Millennium '73

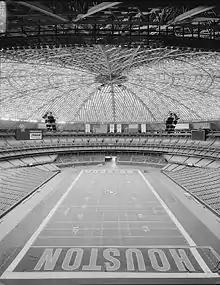
The interior of the Astrodome (picture from 2004, after the removal of the Astrolite sign)

Architect and follower Larry Bernstein said he designed the stage not for the audience in the Astrodome, but for the TV cameras. The -high multilevel set fit easily at one end of the field under the dome's roof. The set, made of glowing white Plexiglas, was described as striking in appearance, yet, it was reportedly dwarfed by the vast size of the Astrodome. At the highest level was the guru's throne. Lower levels held the "Holy Family", the mahatmas (sometimes described as the priests or apostles of the DLM), and the Blue Aquarius band led by Bhole Ji Rawat, who wore a silver-sequined suit while conducting. Red carpeting covered the AstroTurf.